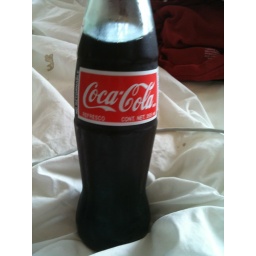
Found in my local supermarket, far far from Mexico, this stuff is the real deal - glass bottles and sugar.